Jim Crow goldfield

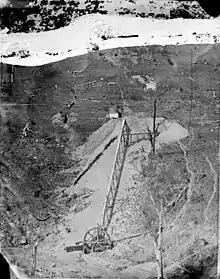
Richard Daintree (1857/8) Great Eastern Tunnel, 1500 feet long, Jim Crow diggings

The environmental devastation caused by gold mining was widespread and permanent in the district, decimating and displacing the Dja Dja Wurrung, whose water sources included the Creek and associated underground springs. Mining destroyed the infrastructure they created over generations to maximise seasonal drainage patterns; channels and weirs they built out of timber stakes, to slow receding summer flows, were wrecked; water holes where the people gathered in smaller groups during periods of scarce rainfall and from which they transported water in skin bags when moving, were muddied, polluted and drained; the soaks they had dug between banks into sandy sediment to tap into the water table were likewise obliterated. Some of their waterholes in rock platforms of the Creek that they found or enlarged, then covered with slabs to protect them from animals, may still remain, unidentified.